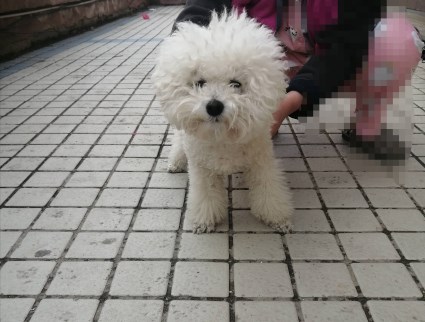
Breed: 3083-n000117-Bichon_Frise